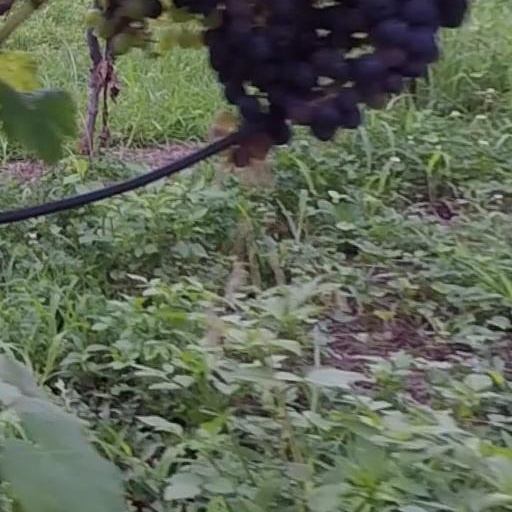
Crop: grape